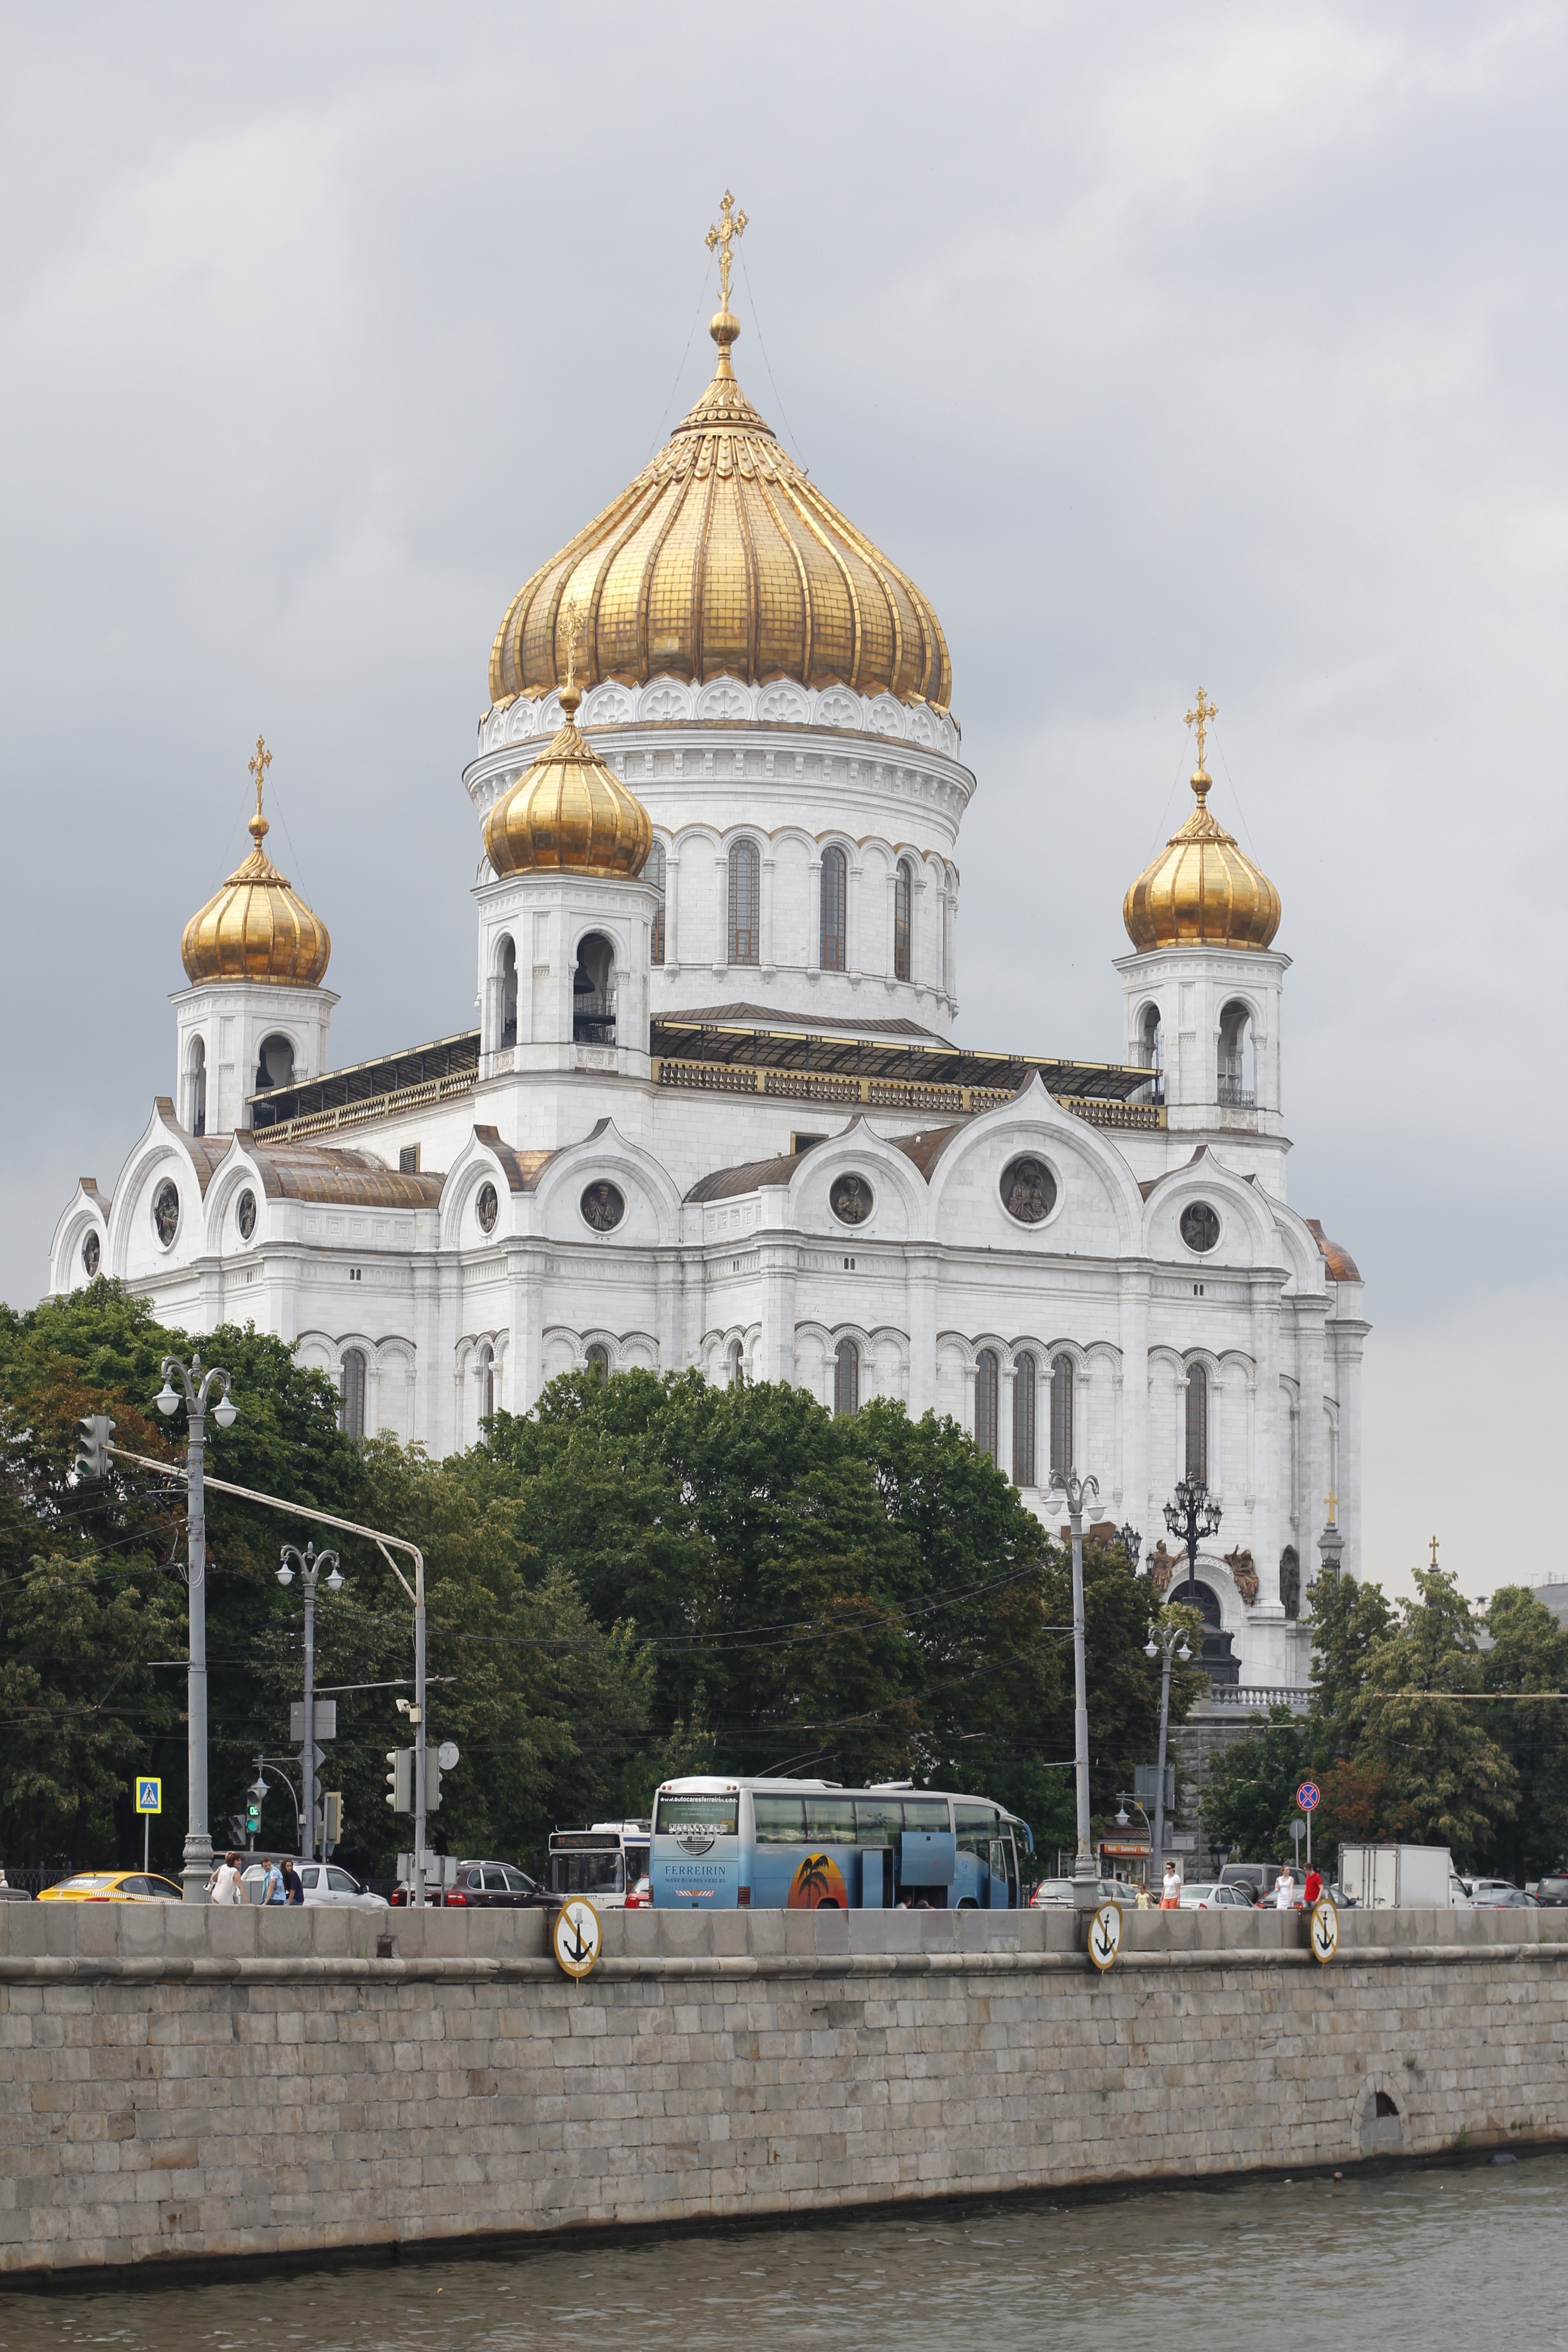
architecture, building, golden, tower, landmark, church, cathedral, place of worship, ornament, monastery, christianity, moscow, orthodox, basilica, dome, russia, historically, gilded, believe, historic preservation, russian orthodox church